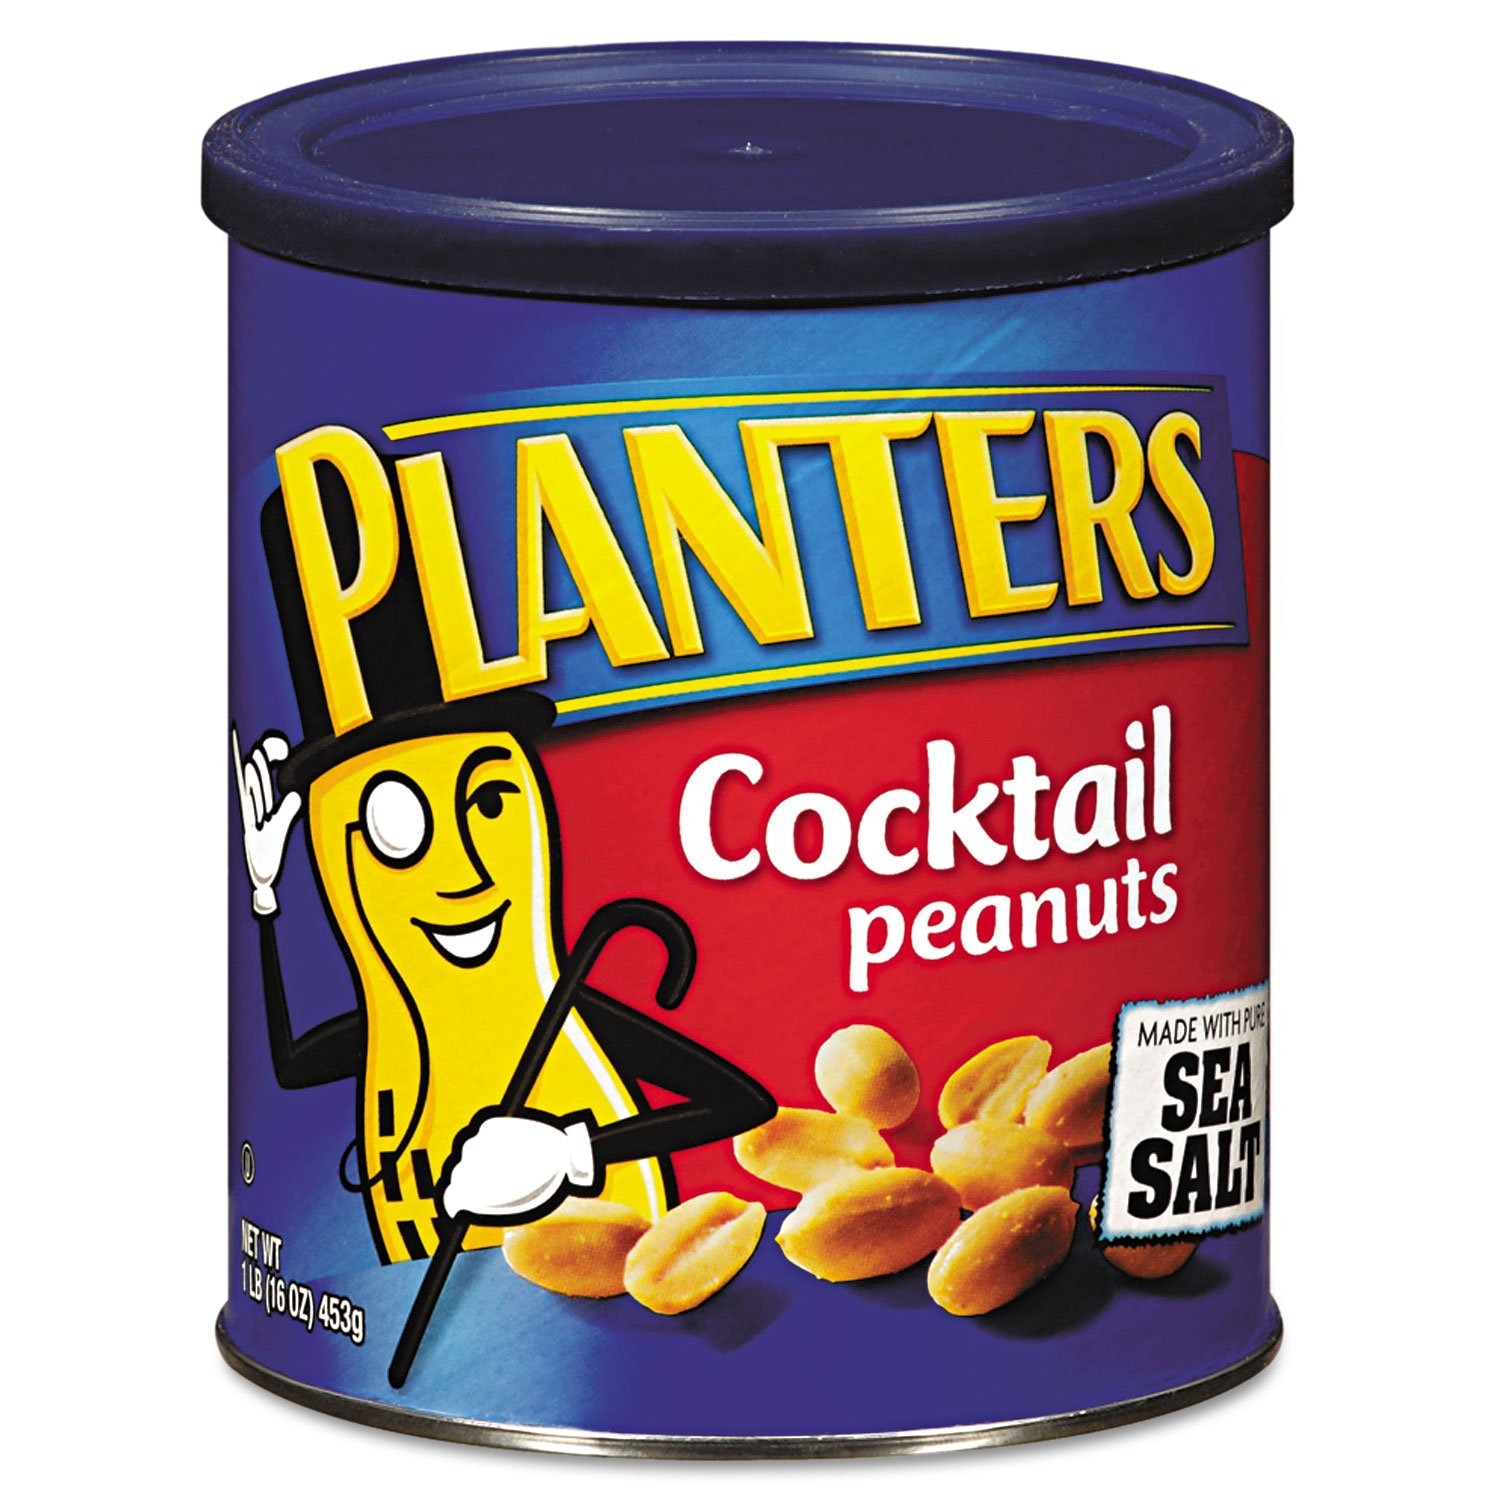
Item Name: Planters Peanuts, Cocktail, 16-Ounce Units
Bullet Point: Planters GEN07210 Cocktail Peanut Party Pack
Value: 16.0
Unit: Ounce

Price: 3.49